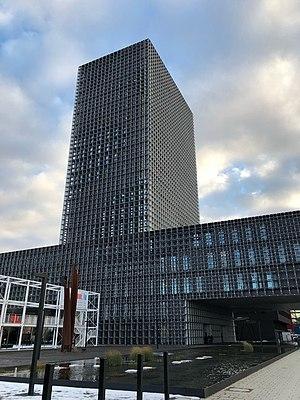
L'université du Luxembourg, fondée le 12 août 2003, est l'unique université publique du Grand-duché de Luxembourg.